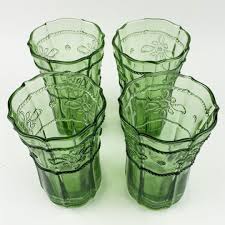
Label: glass